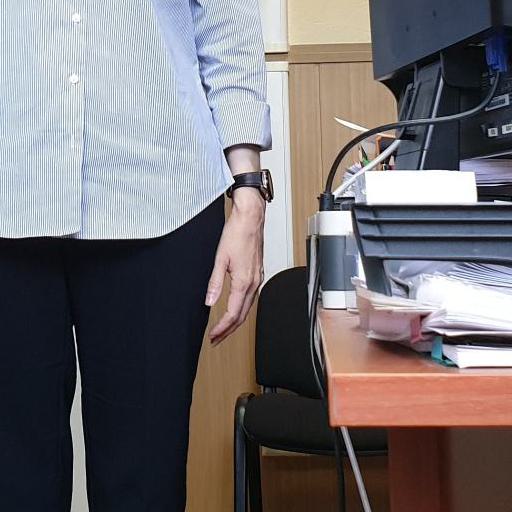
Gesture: no_gesture